Enough Said

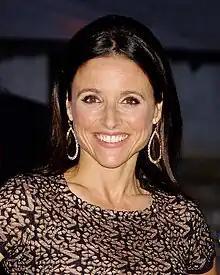
Julia Louis-Dreyfus was cast after approaching writer/director Nicole Holofcener about a role.

"Enough Said" was the fifth film written and directed by Nicole Holofcener. After the release of her fourth film, "Please Give" (2010), she was approached by Matthew Greenfield and Claudia Lewis from Fox Searchlight, who offered to produce Holofcener's next project on the condition that it was more mainstream than her previous films. She wrote three drafts of the screenplay over six months. The premise was partly inspired by Holofcener's own life as a divorced mother of two teenagers and her "feelings and fears about what [her] life will be like when [her] kids go away". While writing the film, she said, "I was having thoughts about my ex-husband and my new boyfriend and thinking about being married and how I'm trying to have a relationship that's happier the second time." Small details of the plot were also drawn from her life; Albert's guacamole-eating habit was inspired by a story that her boyfriend told her about his ex-wife.